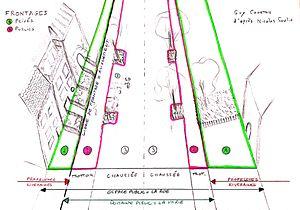
Dessin personnel inspiré de Nicolas Soulier Un frontage est formé des éléments suivants
Un frontage est le terrain compris entre la base d'une façade et la chaussée. Il peut être composé de deux frontages. D'abord le frontage privé qui est formé par le terrain privé situé entre la limite de propriété et la façade du bâtiment en retrait tournée vers la rue. Ensuite le frontage public qui est formé par la surface du domaine public de voirie comprise entre le caniveau de la chaussée et la limite du trottoir côté riverains.
Nicolas Soulier, né à Paris en 1951, est un architecte et urbaniste français, professeur d'architecture à l'École nationale supérieure d'architecture de Paris-La Villette de 2001 à 2009.